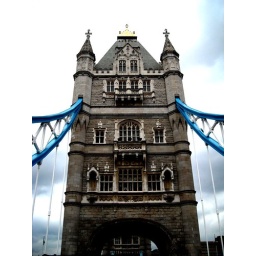
the tower bridge as we went over it